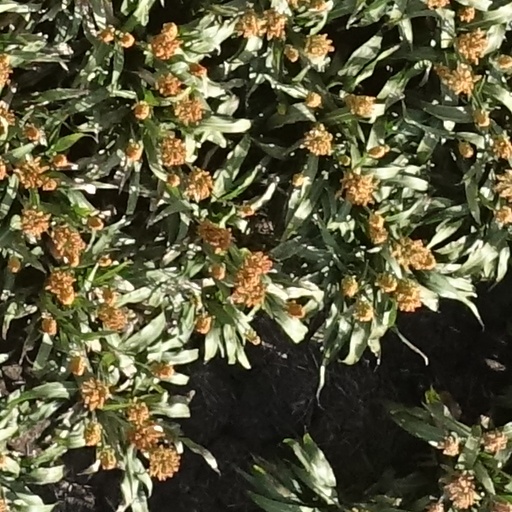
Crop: sorghum